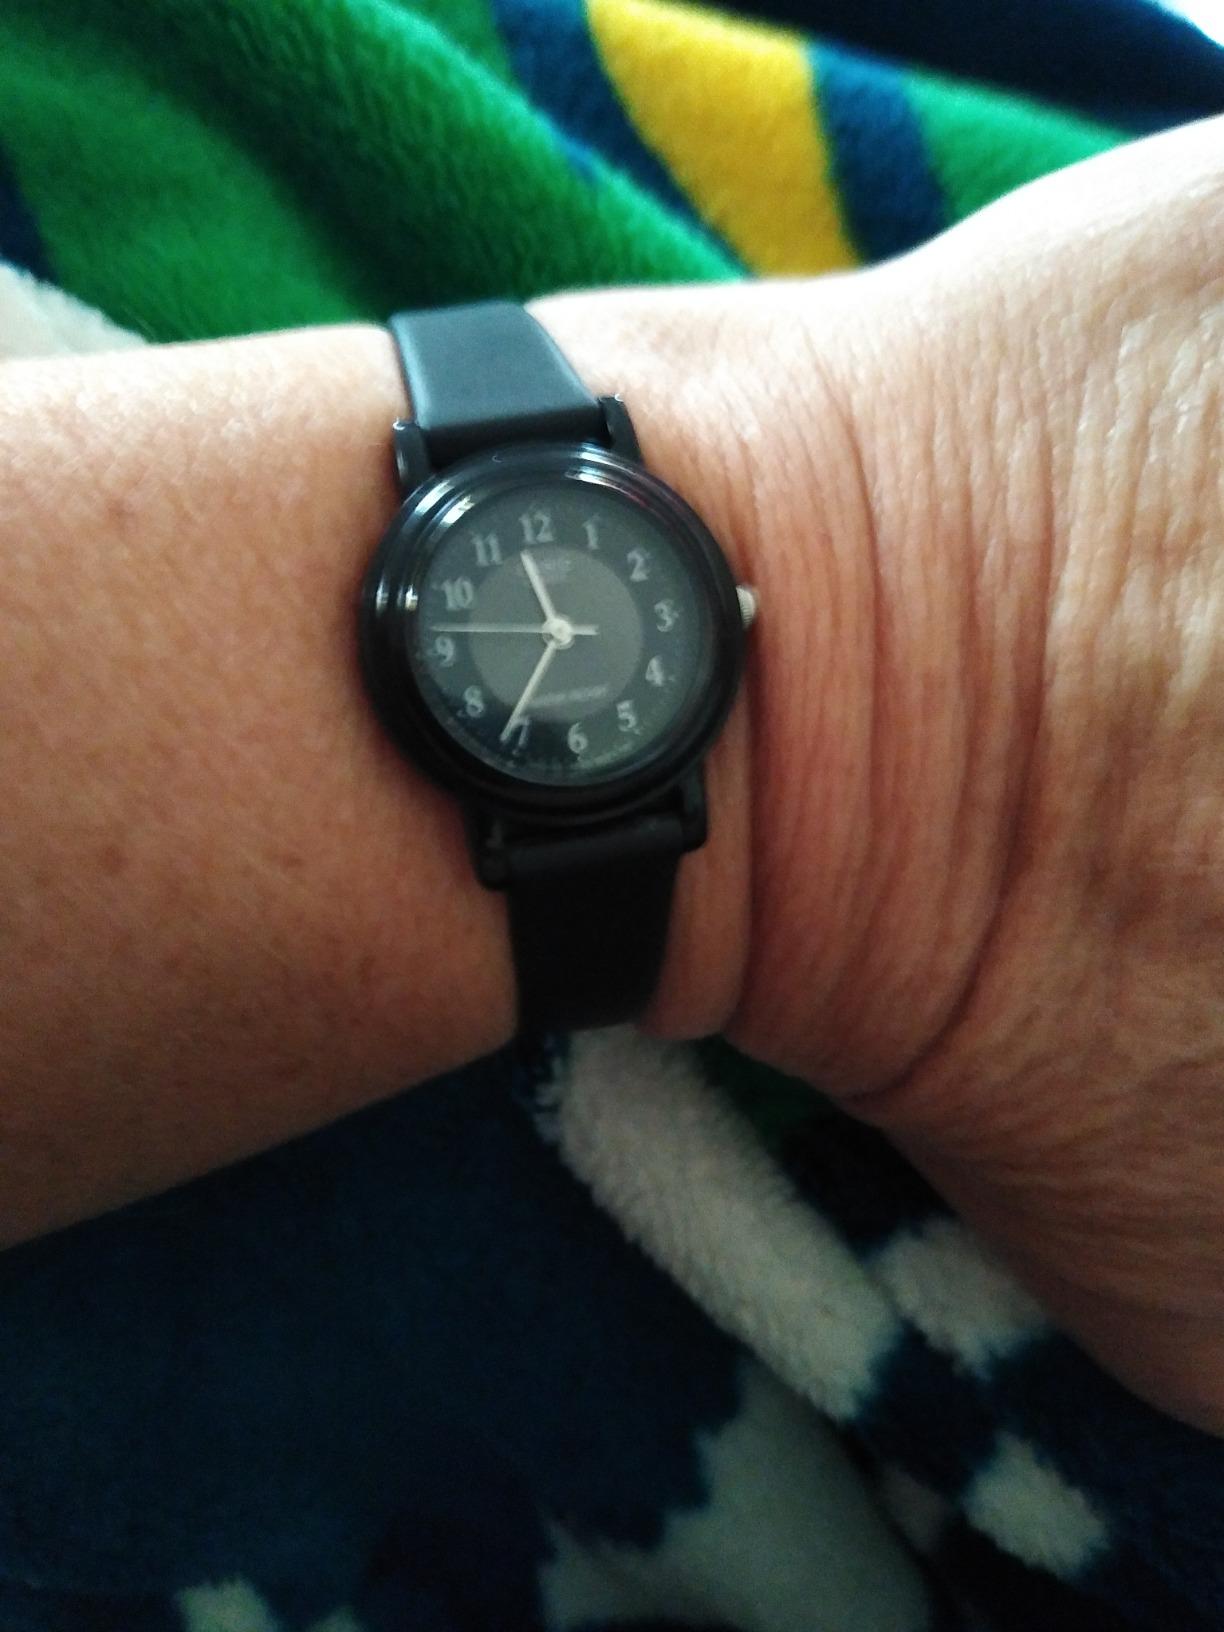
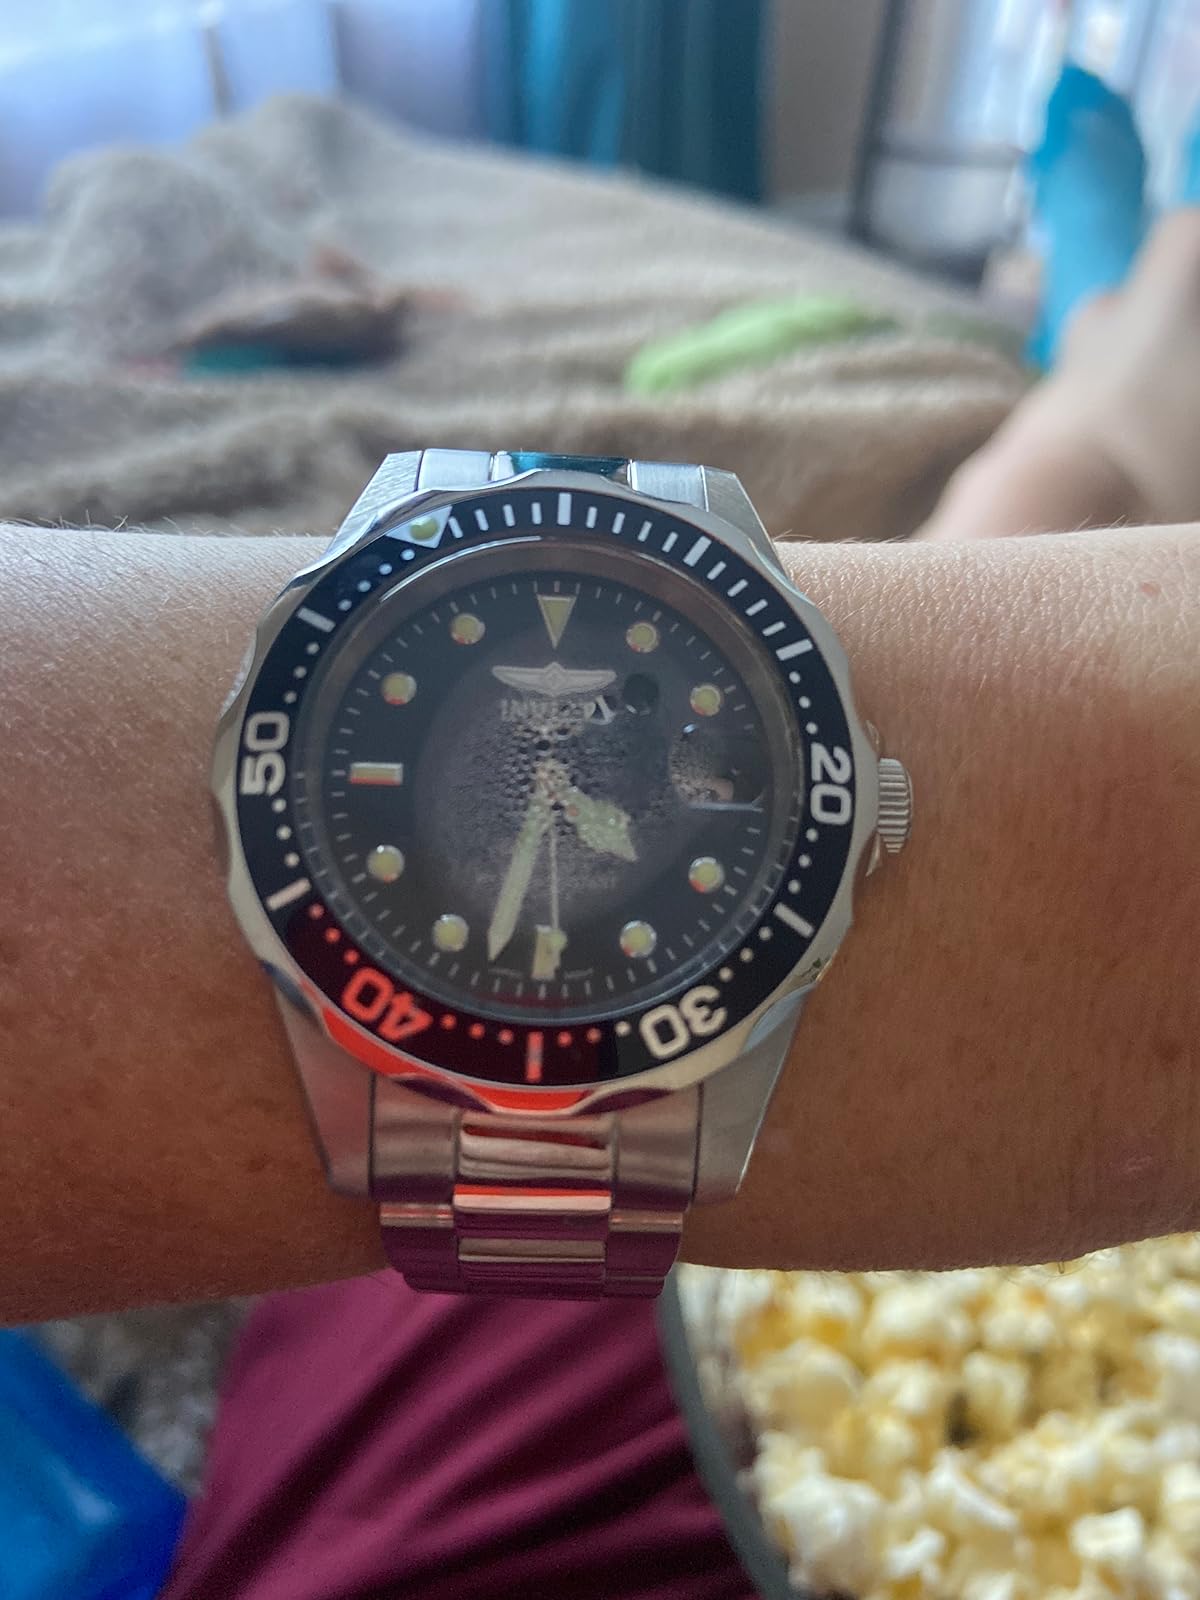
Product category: accessories_watch
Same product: no